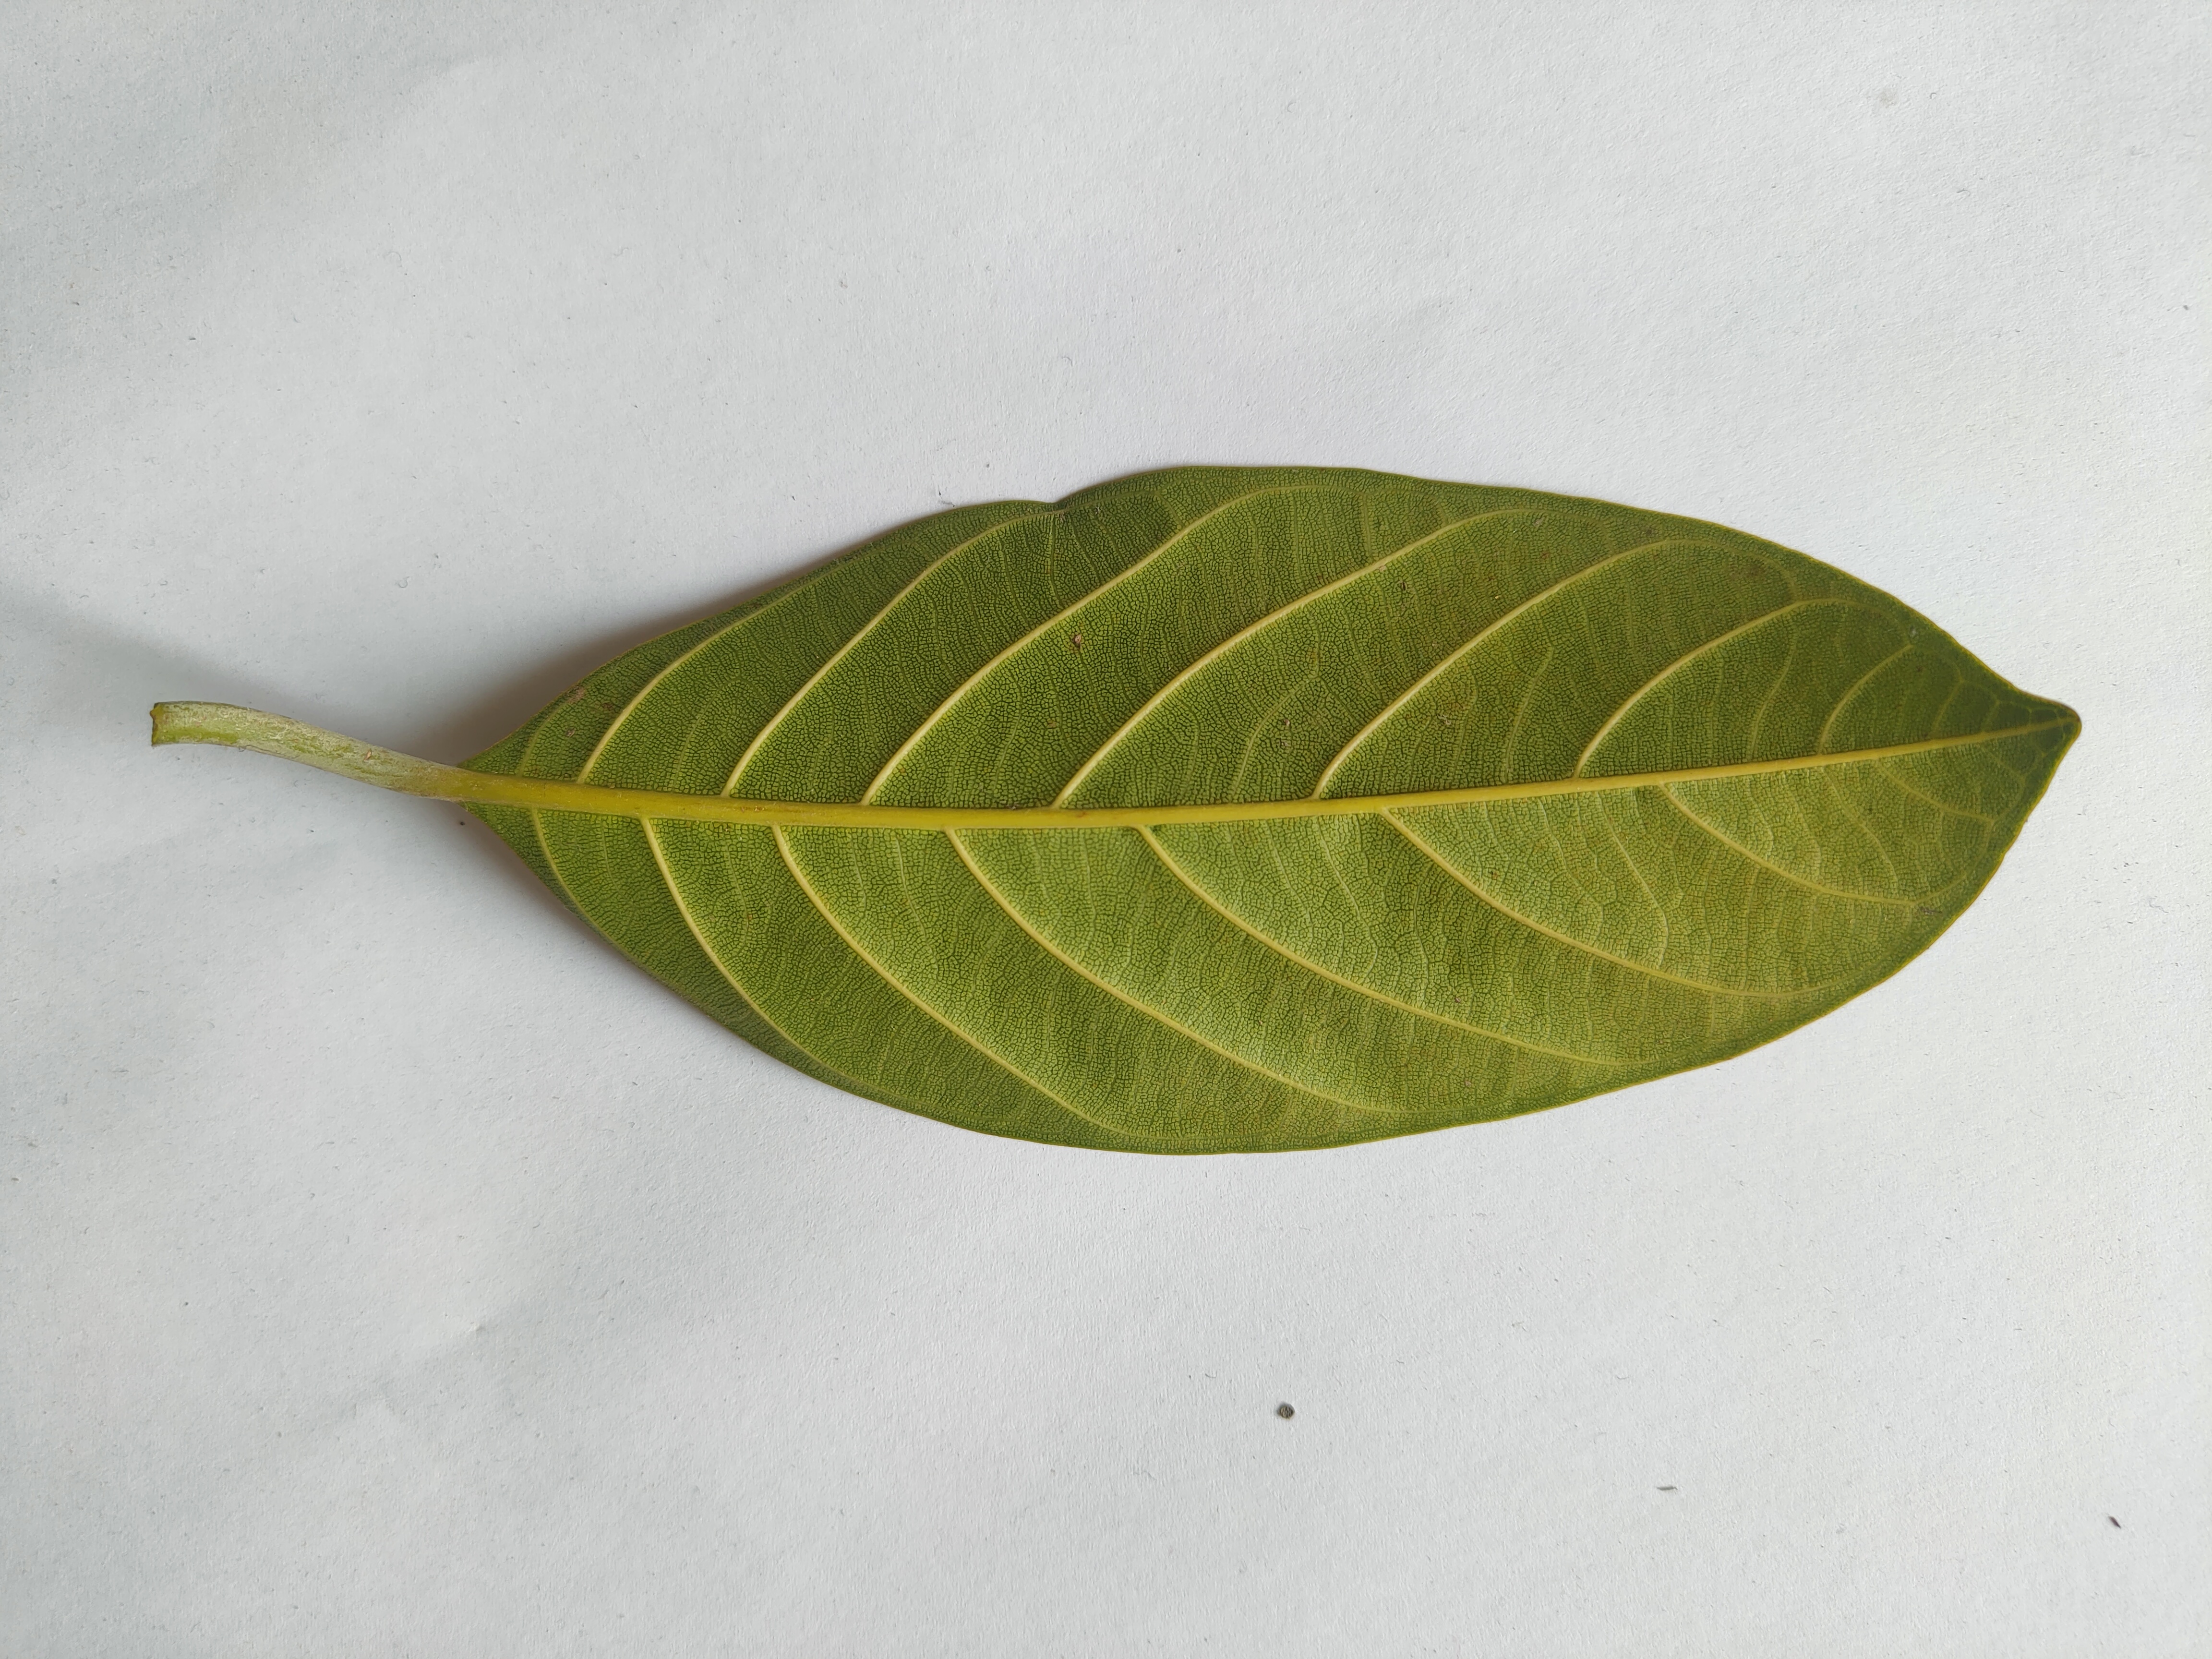
Leaf variety: Jackfruit